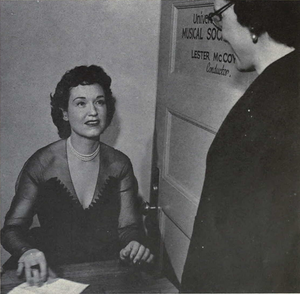
Risë Stevens
Risë Stevens var en amerikansk mezzosopran, der fangede en bred folkelig publikum på højden af sin karriere. Hun døde 99 år gammel i 2013.